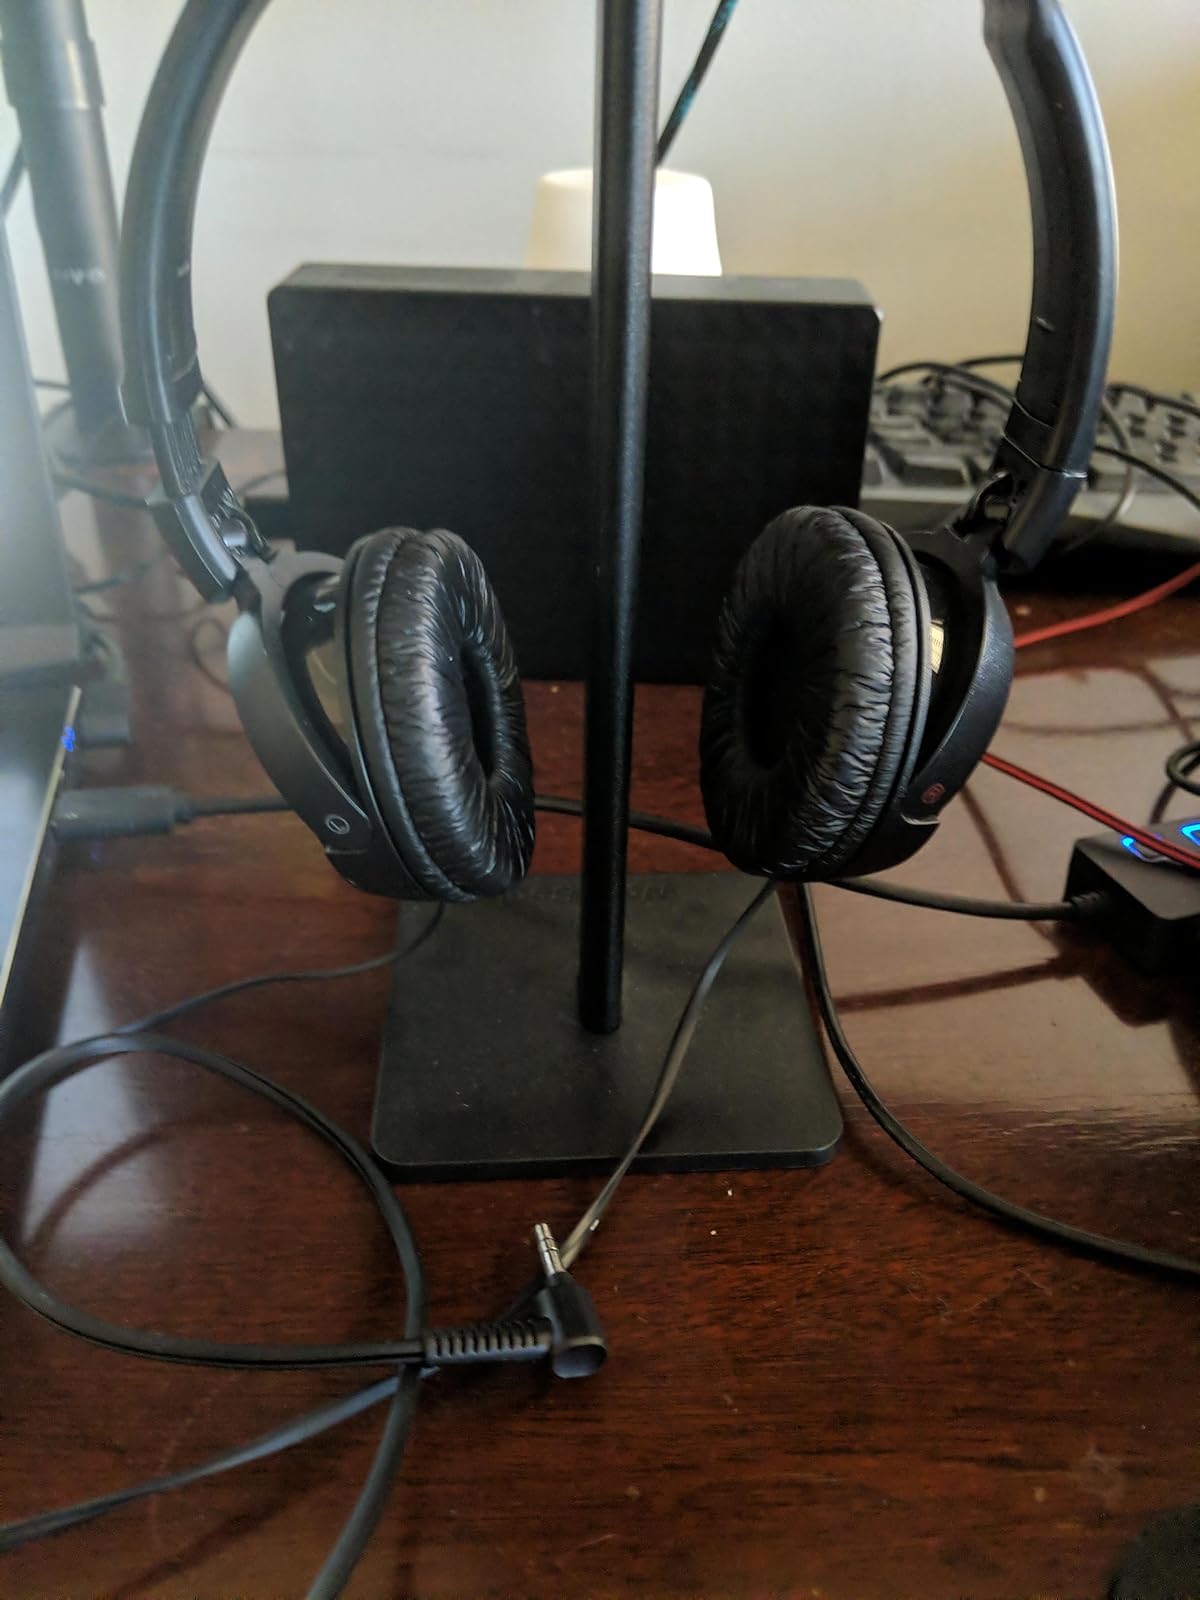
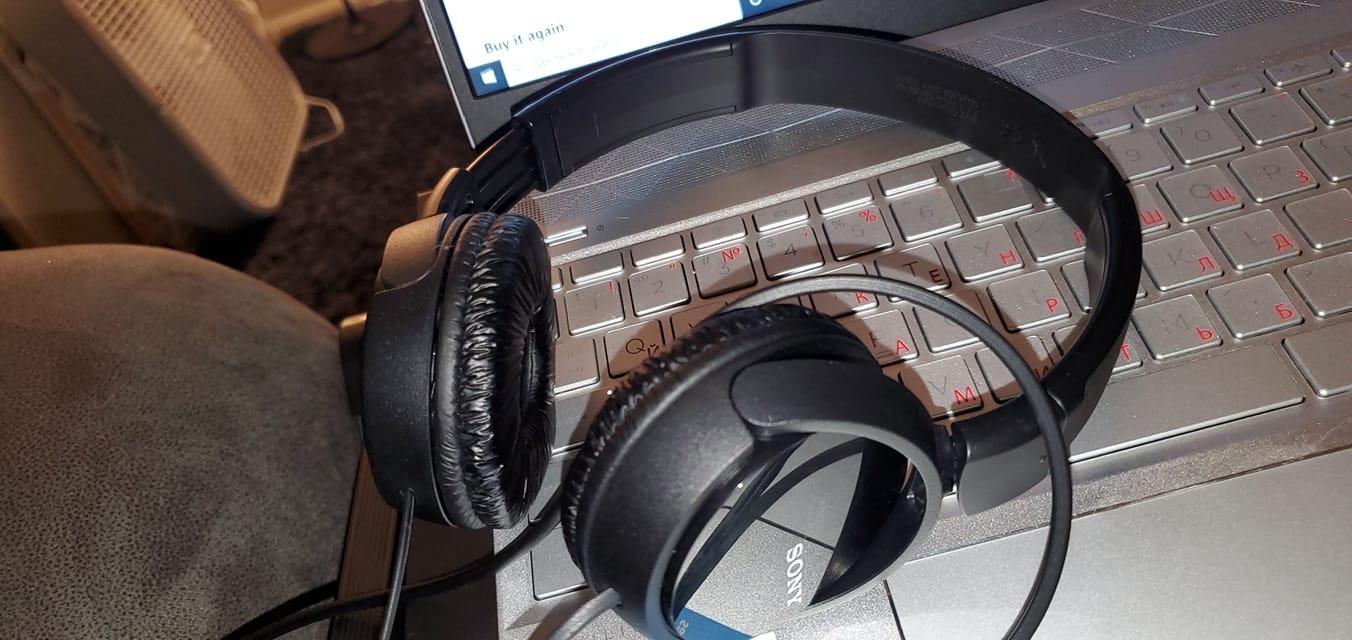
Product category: headphones
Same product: yes